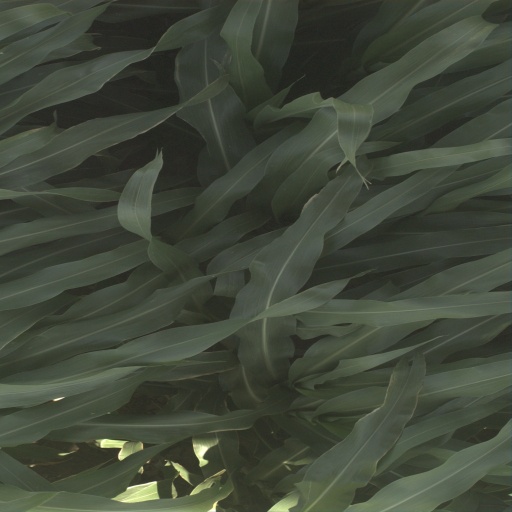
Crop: sorghum